8th Fighter Wing

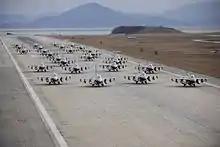
F-16's from the 8th and 419th Fighter Wings awaiting takeoff, in an elephant walk formation.

On 1 October 1978, the wing gained a third F-4D flying unit, the 497th Tactical Fighter Squadron, based at Taegu Air Base, South Korea. 497th TFS aircraft carried a red tail stipe. Operations continued unchanged for the next few years, until the wing transitioned from the F-4 to the newer F-16A Fighting Falcon in May 1981. The wing's first F-16 sortie was flown the following 18 September and, by 19 July 1982, the conversion of the 35th and 80th Fighter squadrons was complete as the last F-4 departed Kunsan. This aircraft conversion made the 8th the first active-duty overseas F-16 wing. On 1 January 1982, the 497th Tactical Fighter Squadron at Taegu inactivated. For the next ten years the wing used the F-16 to maintain combat readiness for the defense of Korea. In 1988 the F-16s were upgraded to the more capable F-16C/D models.